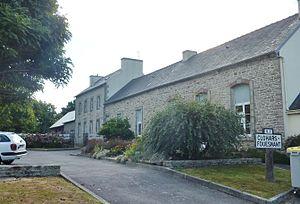
Clohars-Fouesnant
Clohars-Fouesnant [klɔaʁ fwenɑ̃] est une commune rurale du département du Finistère, dans la région Bretagne, en France.